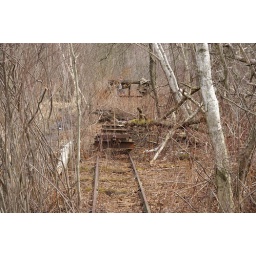
Abandoned Erie Peat Railway in the Wainfleet Bog. View of abandoned peat carrying box car remains